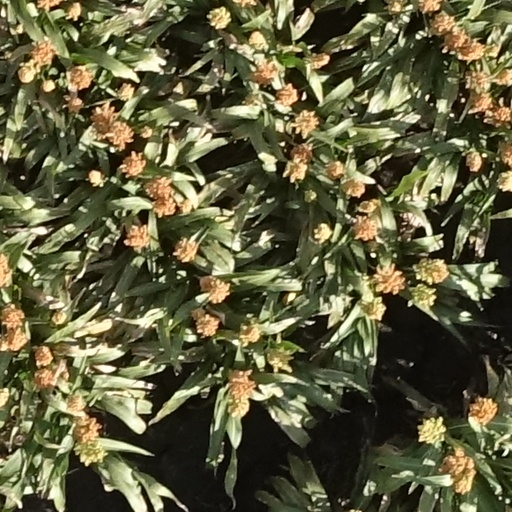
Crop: sorghum